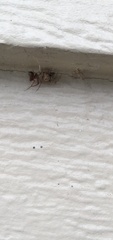
Species: Parasteatoda_tepidariorum